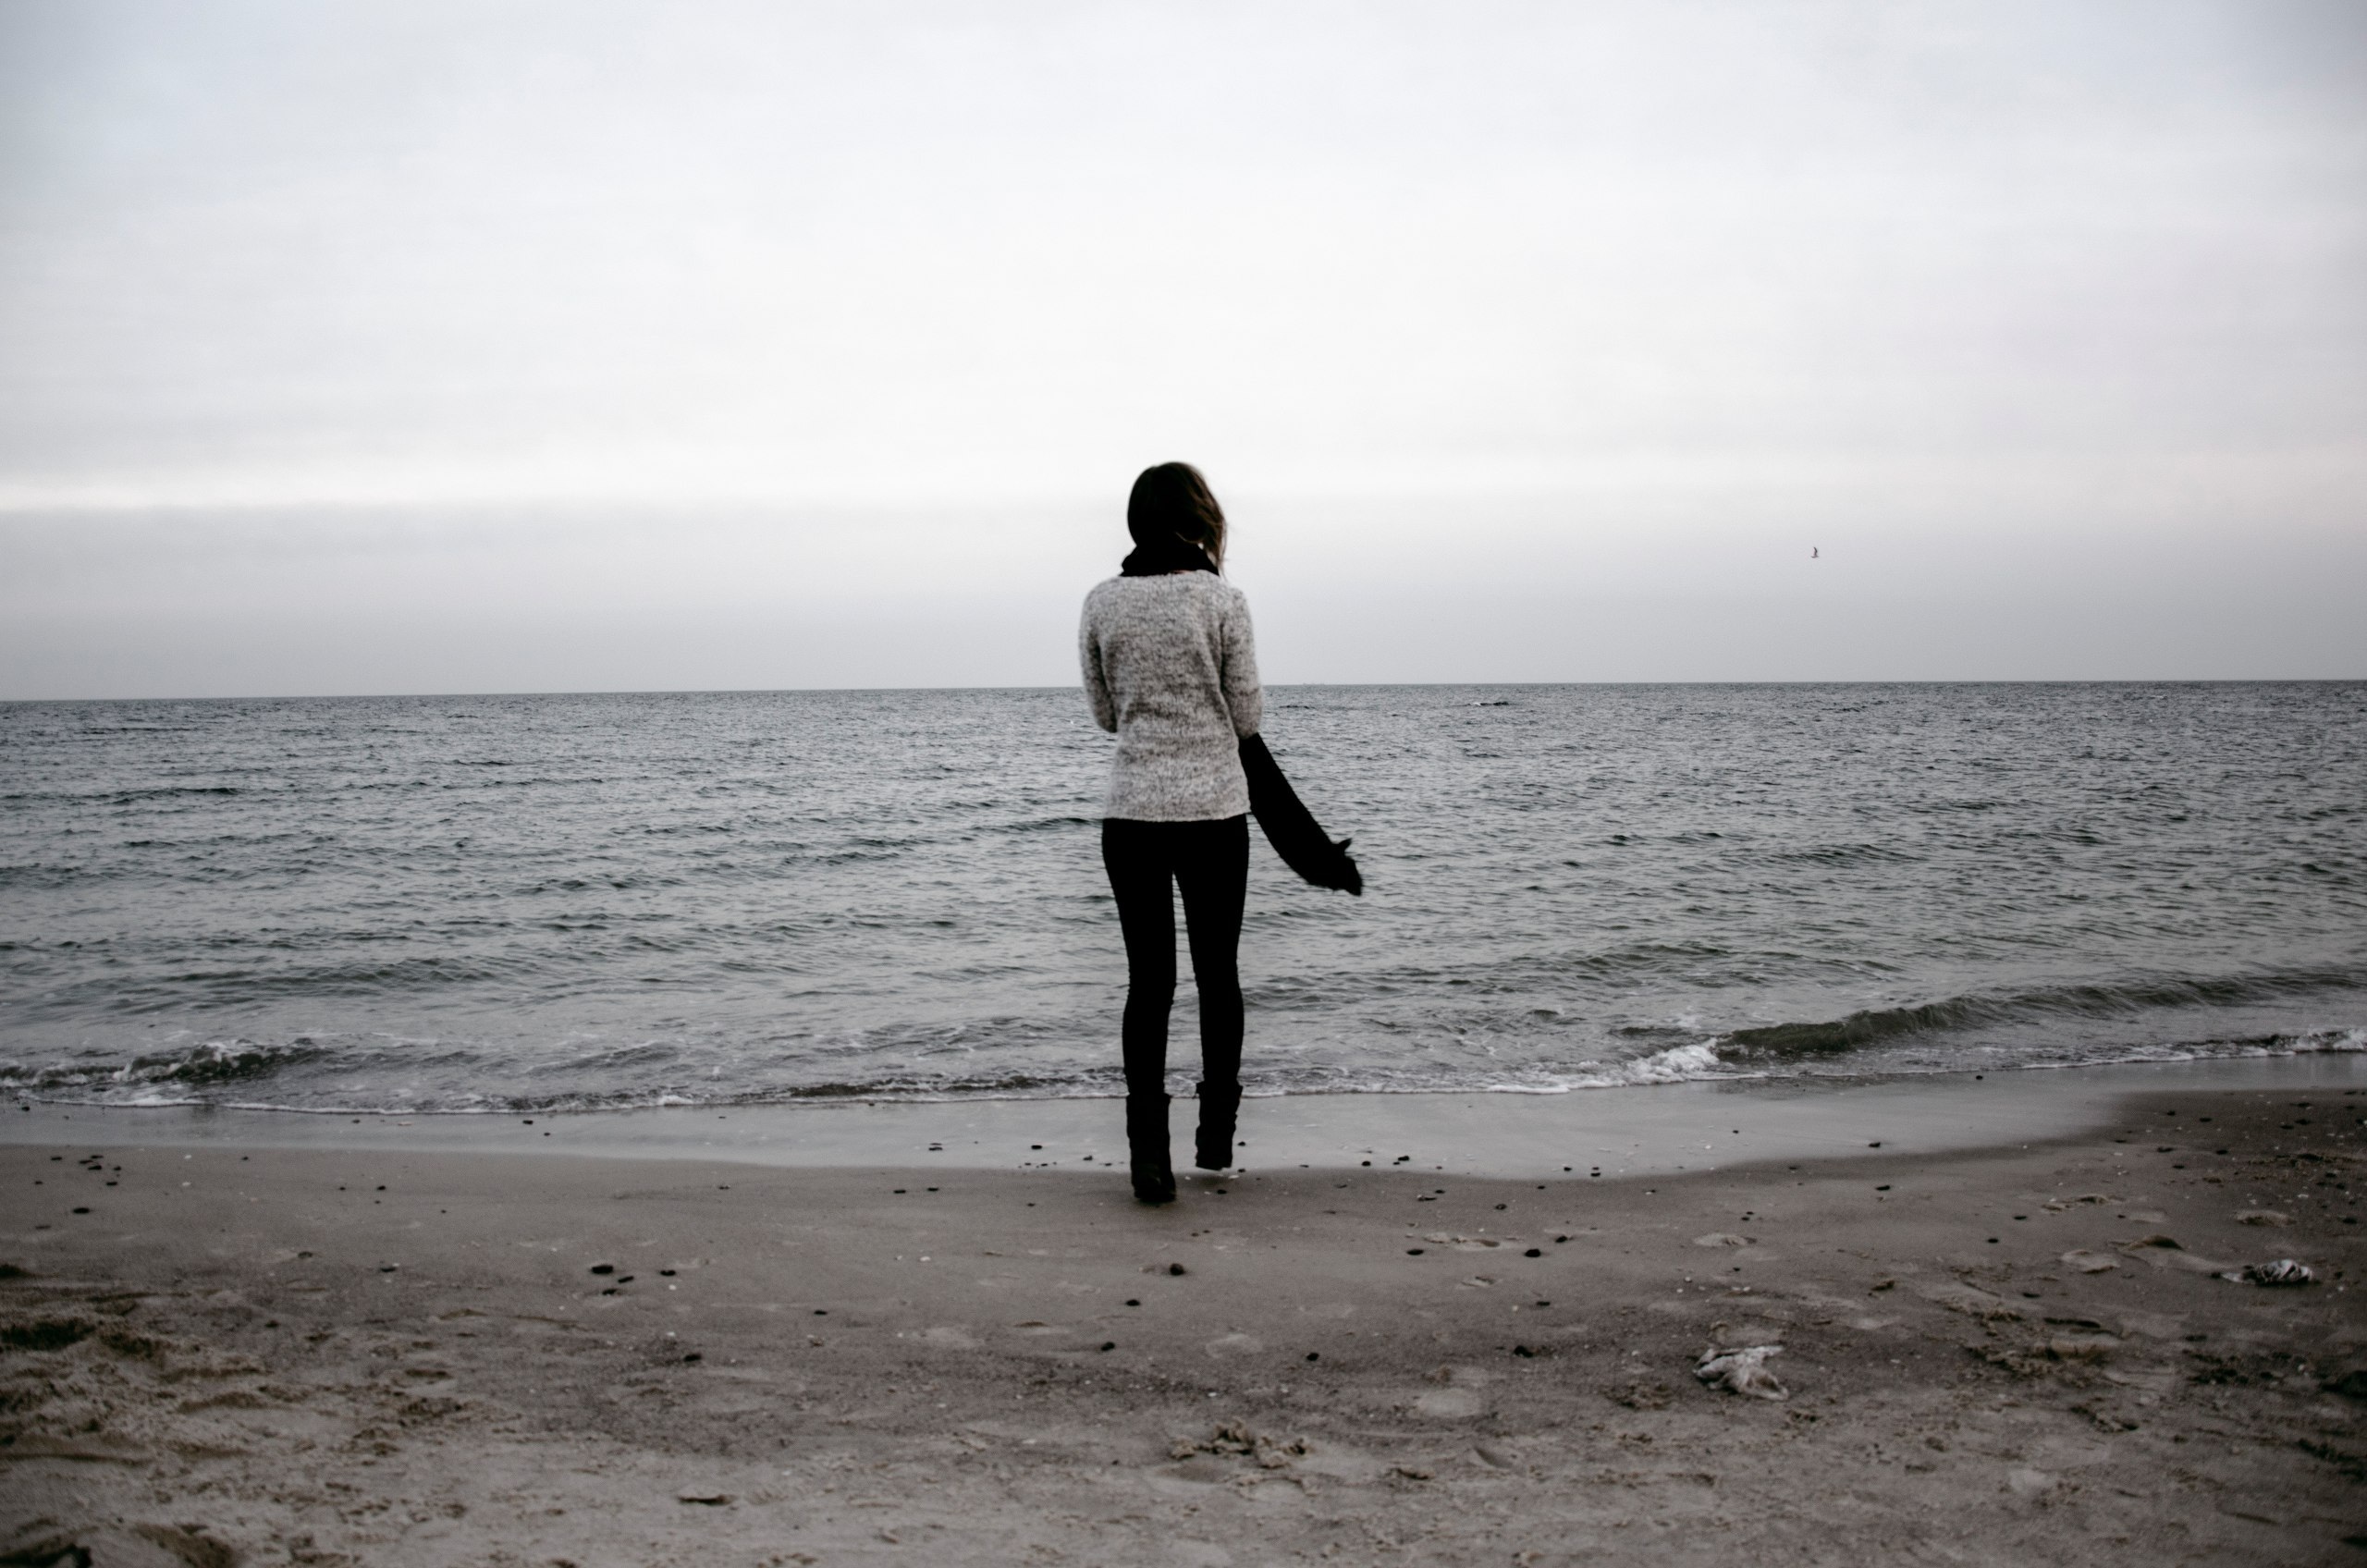
beach, sea, coast, water, sand, ocean, horizon, people, girl, sun, woman, sunset, sunlight, morning, shore, wave, young, island, freedom, lifestyle, body of water, happy, photograph, body